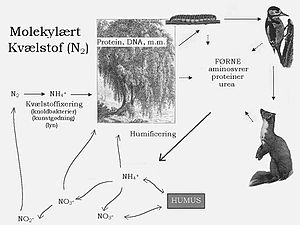
Kvælstofkredsløb
Kvælstoffet cirkulerer, indtil det bliver udvasket til grundvandet eller reduceret til luftform.
Kvælstofkredsløbet
Kvælstoffets kredsløb eller nitrogens kredsløb er meget afgørende for alt liv på Jorden. Stoffet skal bruges af alle organismer, men det er kun tilgængeligt i små mængder. I de fleste tilfælde vil kvælstofmangel være en begrænsende faktor i økologiske nicher.